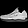
Label: Sneaker